Du meine Seele singe

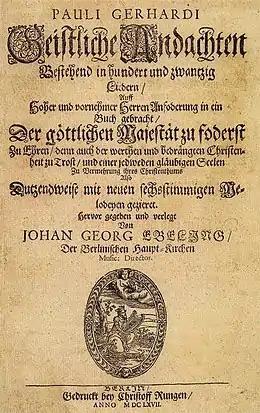
The title page of the first publication in 1667

"" (You my soul sing) is a hymn in German by Paul Gerhardt, a paraphrase of Psalm 146. Johann Georg Ebeling wrote the well-known melody in 1666. The song in 10 stanzas was first published in 1667 in the collection (Spiritual devotions by Paul Gerhardt) of songs by Gerhardt. It is No. 302 in the current Protestant hymnal .